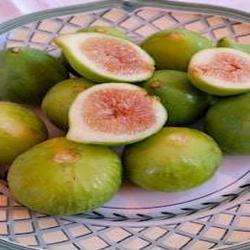
Label: Fig